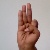
The image shows a hand gesture representing the letter 'F' in Indian Sign Language.